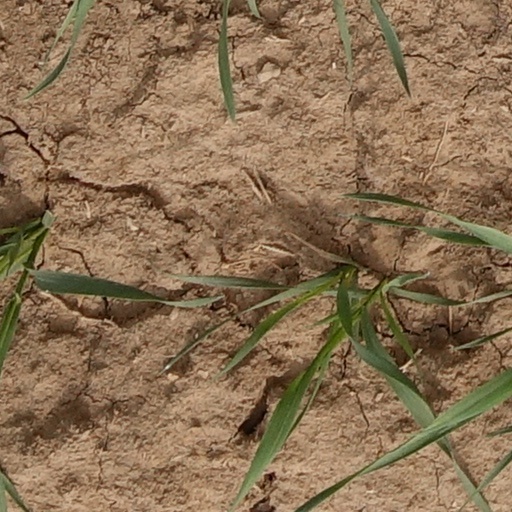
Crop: wheat